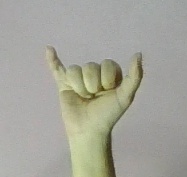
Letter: ya